The Greatest Showman (soundtrack)

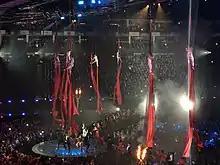
Jackman performing at the BRIT Awards 2019

Keala Settle performed "This Is Me" live on "The Graham Norton Show" on February 9, 2018. Later she performed it on "The Ellen DeGeneres Show" on February 21, 2018. She also performed the song at the 90th Academy Awards ceremony on March 4, 2018. She also performed the song on "The X Factor" in November 2018.